Nota Greenblatt

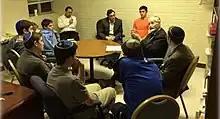
Greenblatt at Cooper Yeshiva HS in Memphis in 2014.

He published one book in his lifetime, "K'Reiach Sadeh" (1999). While based on Chumash and Rashi, it is multifaceted, and deals with Targum Onkeles and Talmudic topics, focusing particularly on Kodshim and the Rambam's approach.